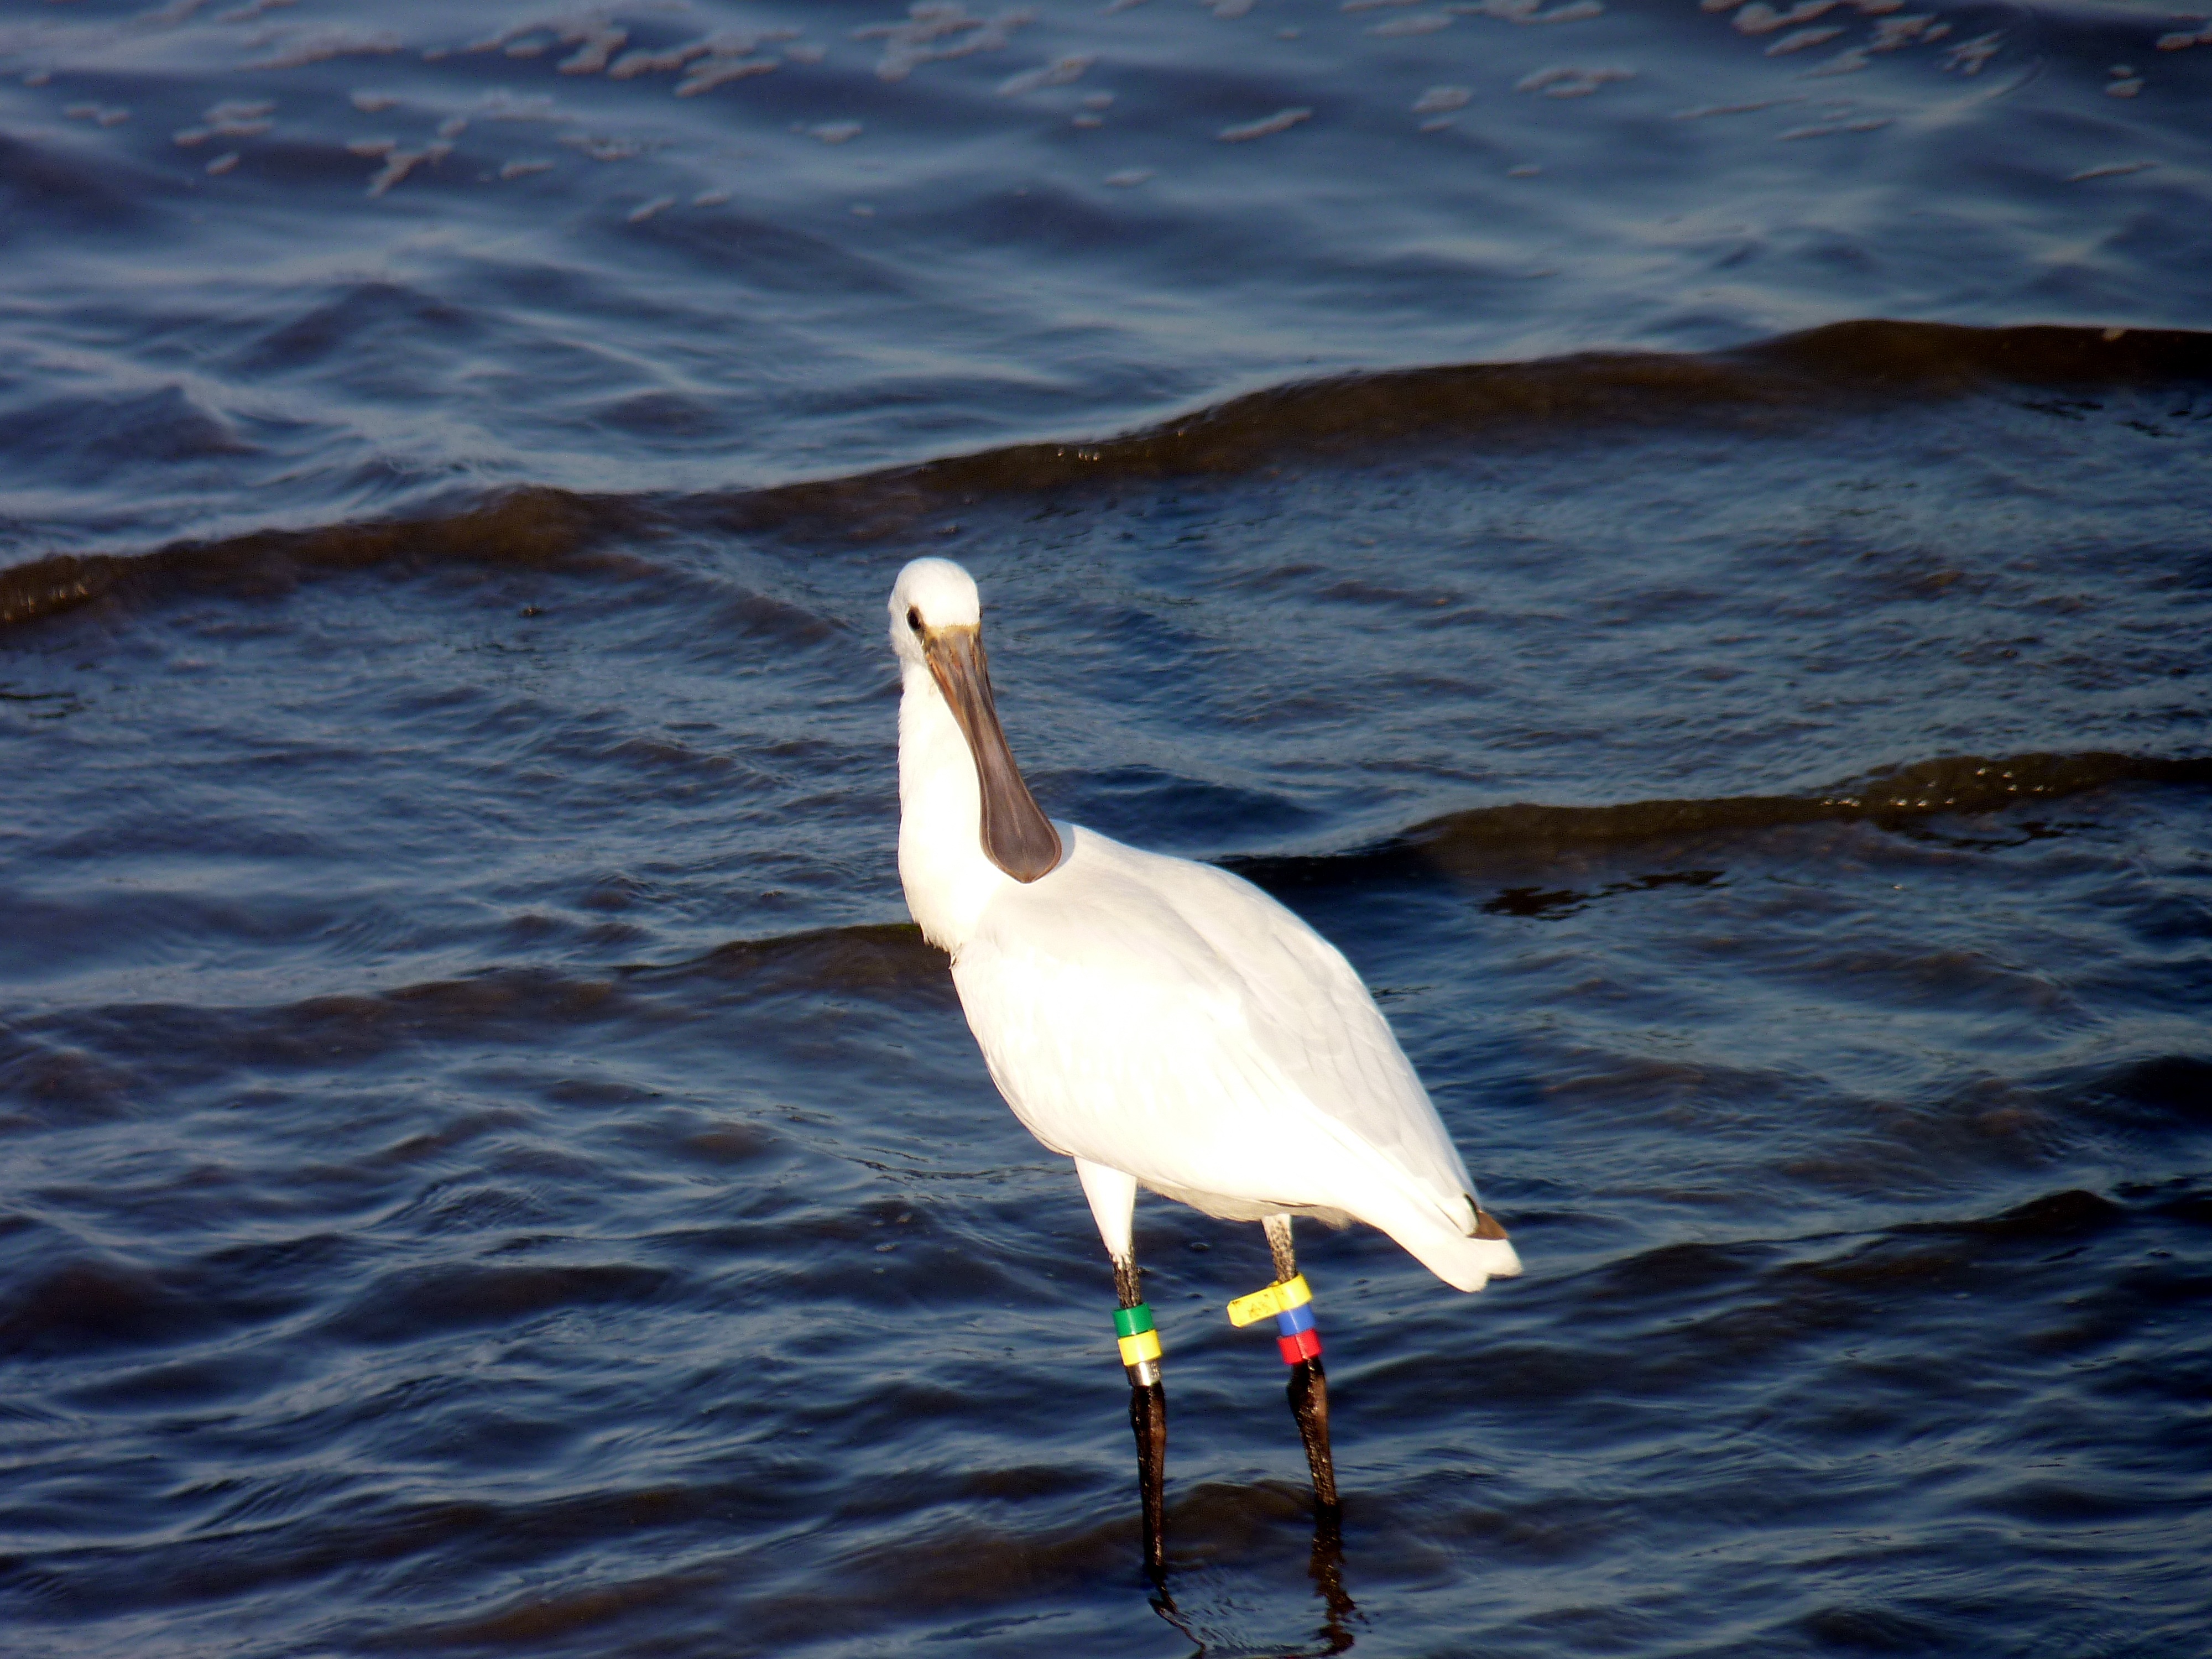
sea, water, bird, wing, seabird, wildlife, beak, fauna, vertebrate, waterfowl, egret, rings, spoonbill